Protobothrops jerdonii

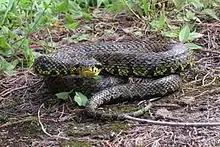
Jerdon's red spotted pit viper, "P. j. xanthomelas", from West Kameng District, Arunachal Pradesh, India.

The specific name, "jerdonii", is in honor of British herpetologist Thomas C. Jerdon, who collected the type series.